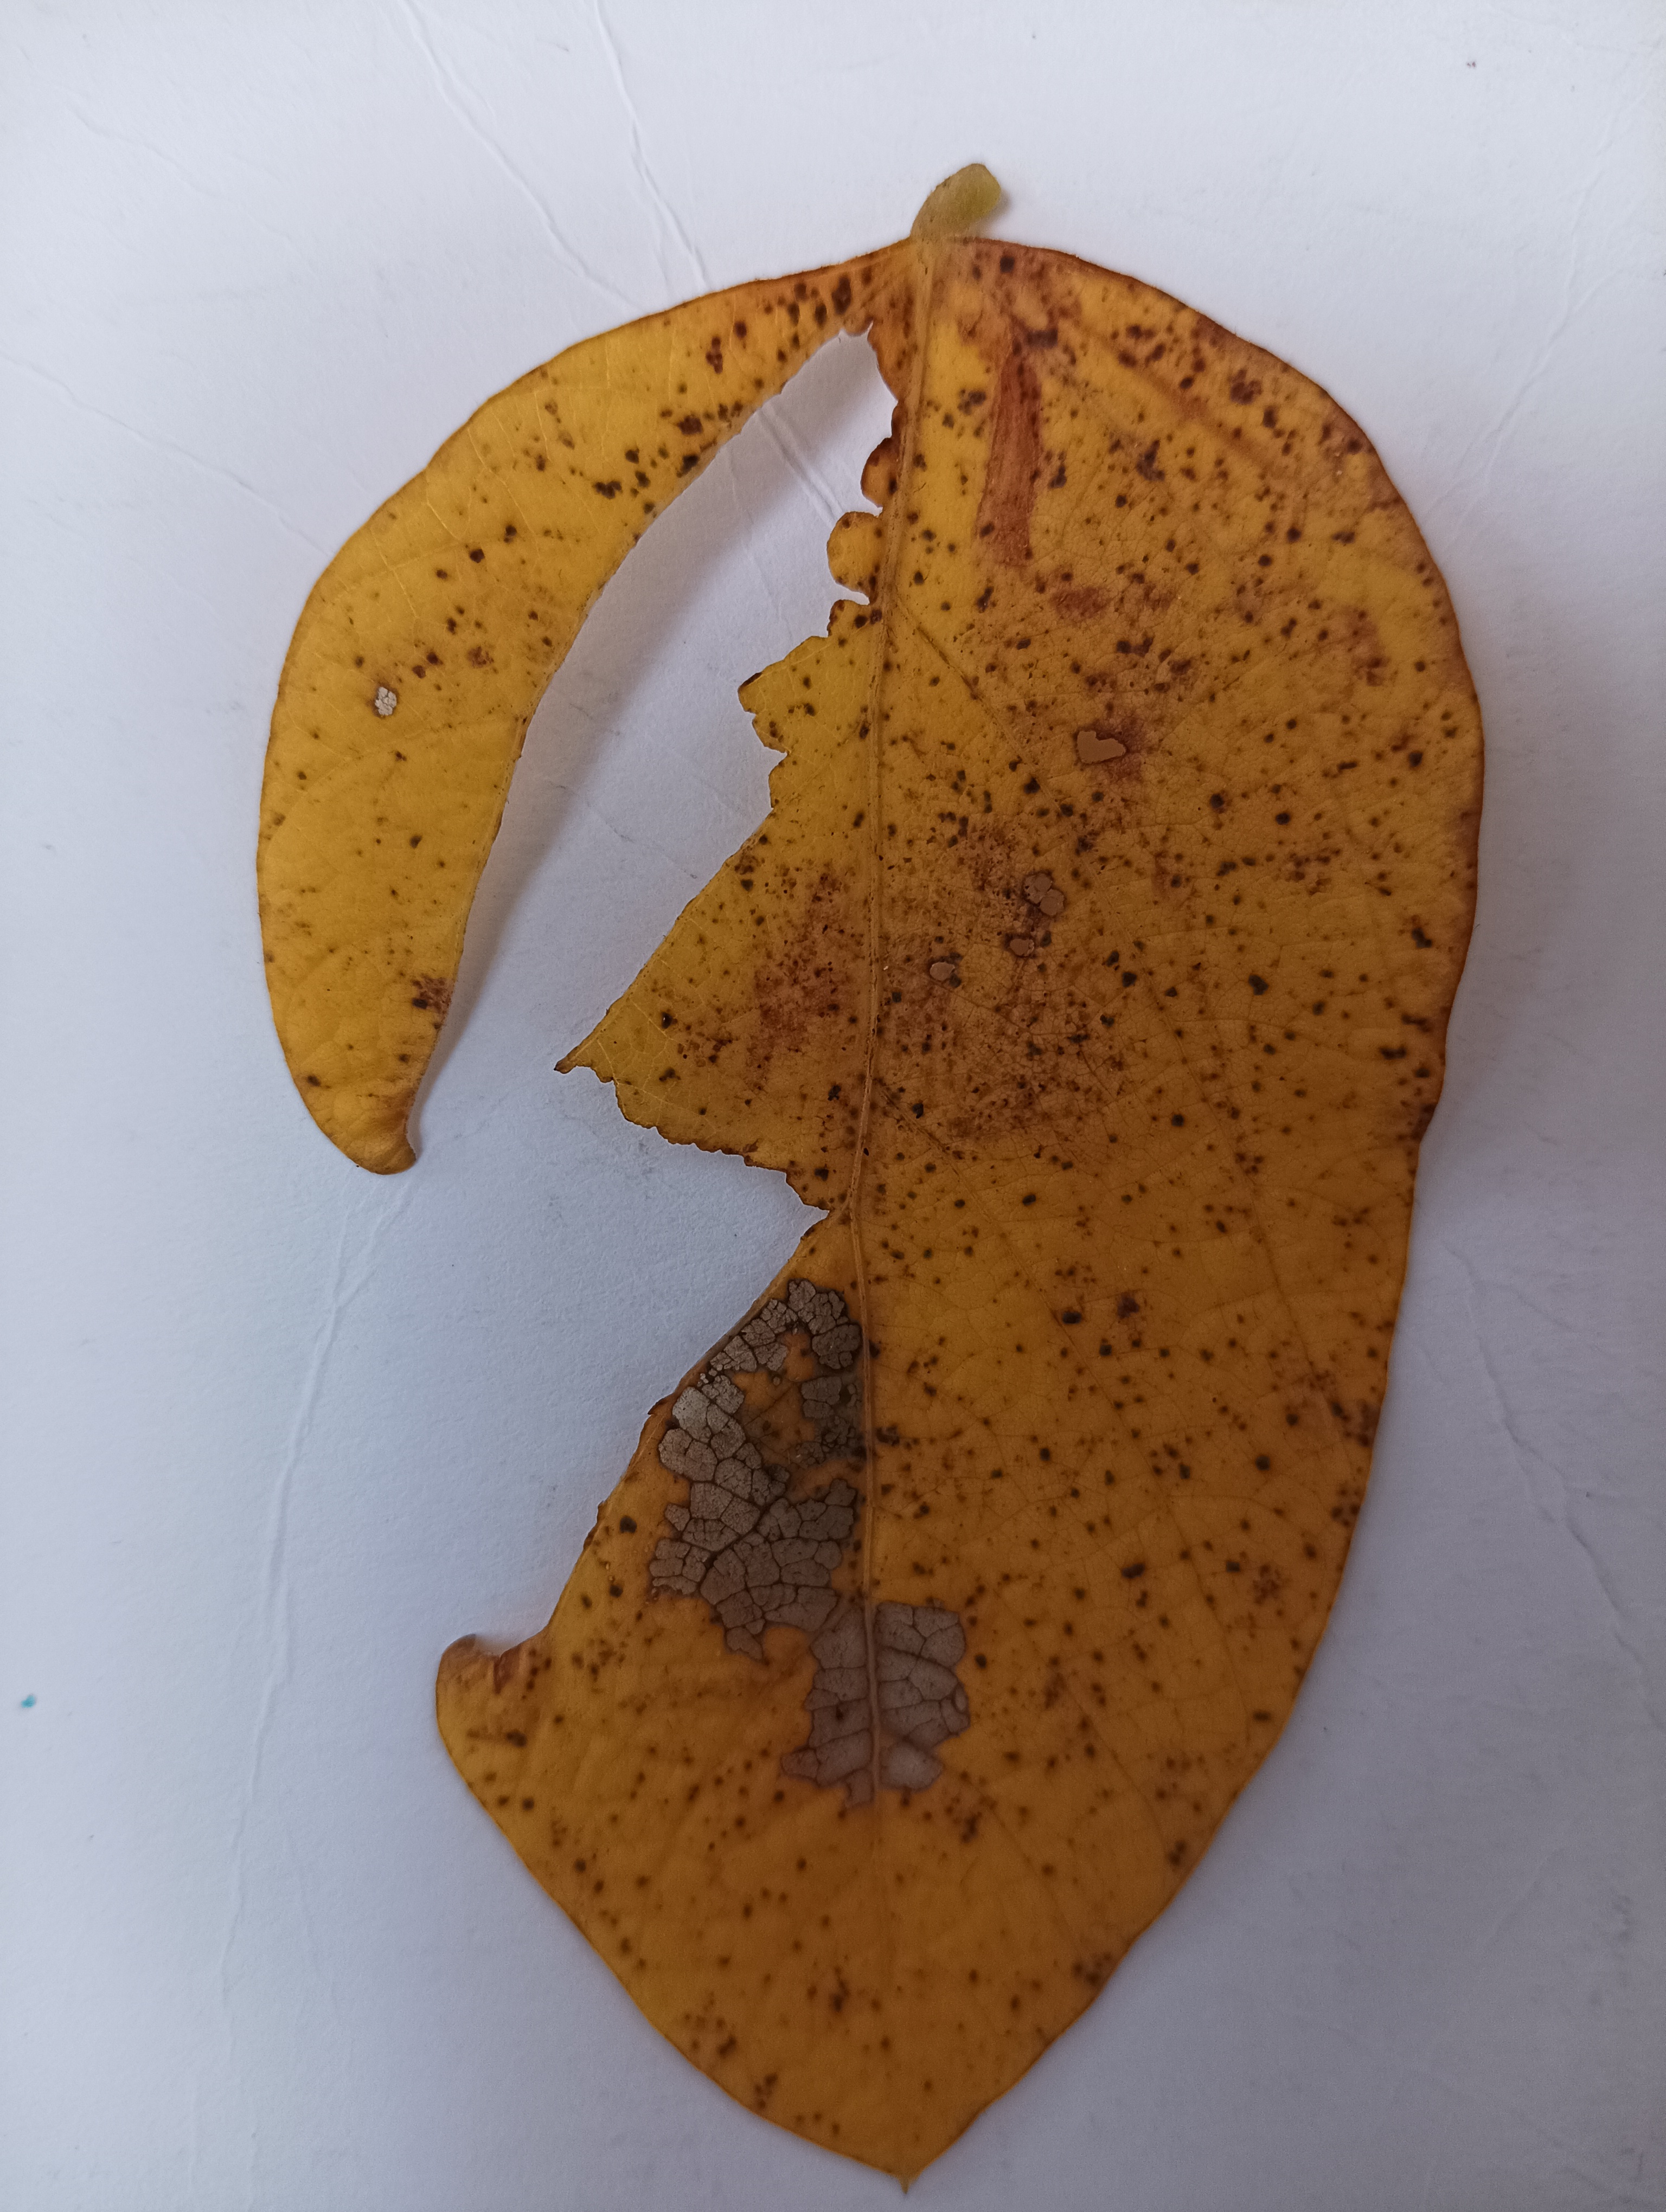
Label: Septoria_Brown_Spot